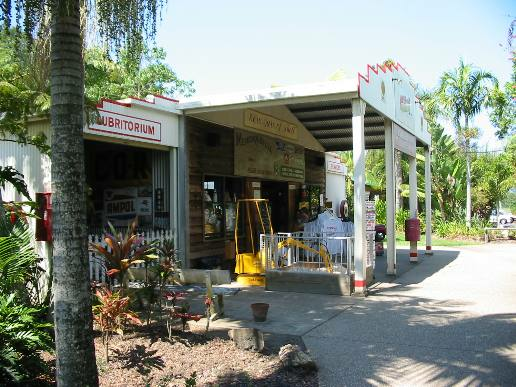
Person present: No